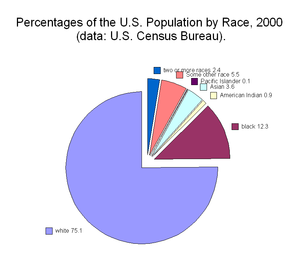
Afroamerikanere
De forskellige racers andel af totalbefolkningen i USA i 2000. Ifølge dette diagram udgør "sorte" (markeret med mørkerød farve) 12,3 % af befolkningen.
"Afroamerikanere eller afrikansk-amerikanere er en etnisk gruppe af amerikanere, hvis forfædre ankom til USA fra Afrika enten som slaver i perioden mellem det 17. og 19. århundrede, eller senere som indvandrere. Udtrykkene bruges af nogle til udelukkende at inkludere de personer der nedstammer fra slaver fra Afrika. I USA bruges udtrykket ""African-American"" snarere end ""Afro-American"", som af nogle opfattes som nedsættende.